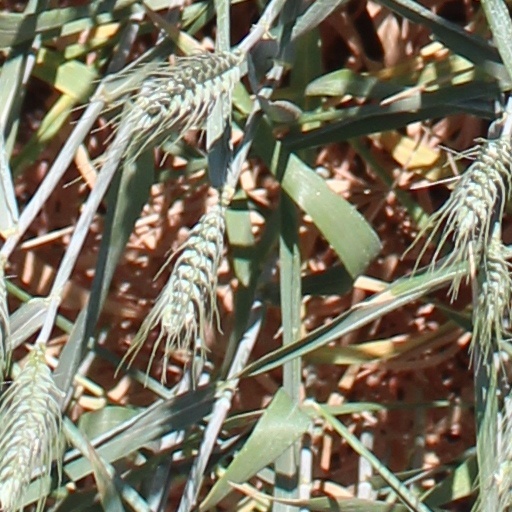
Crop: wheat